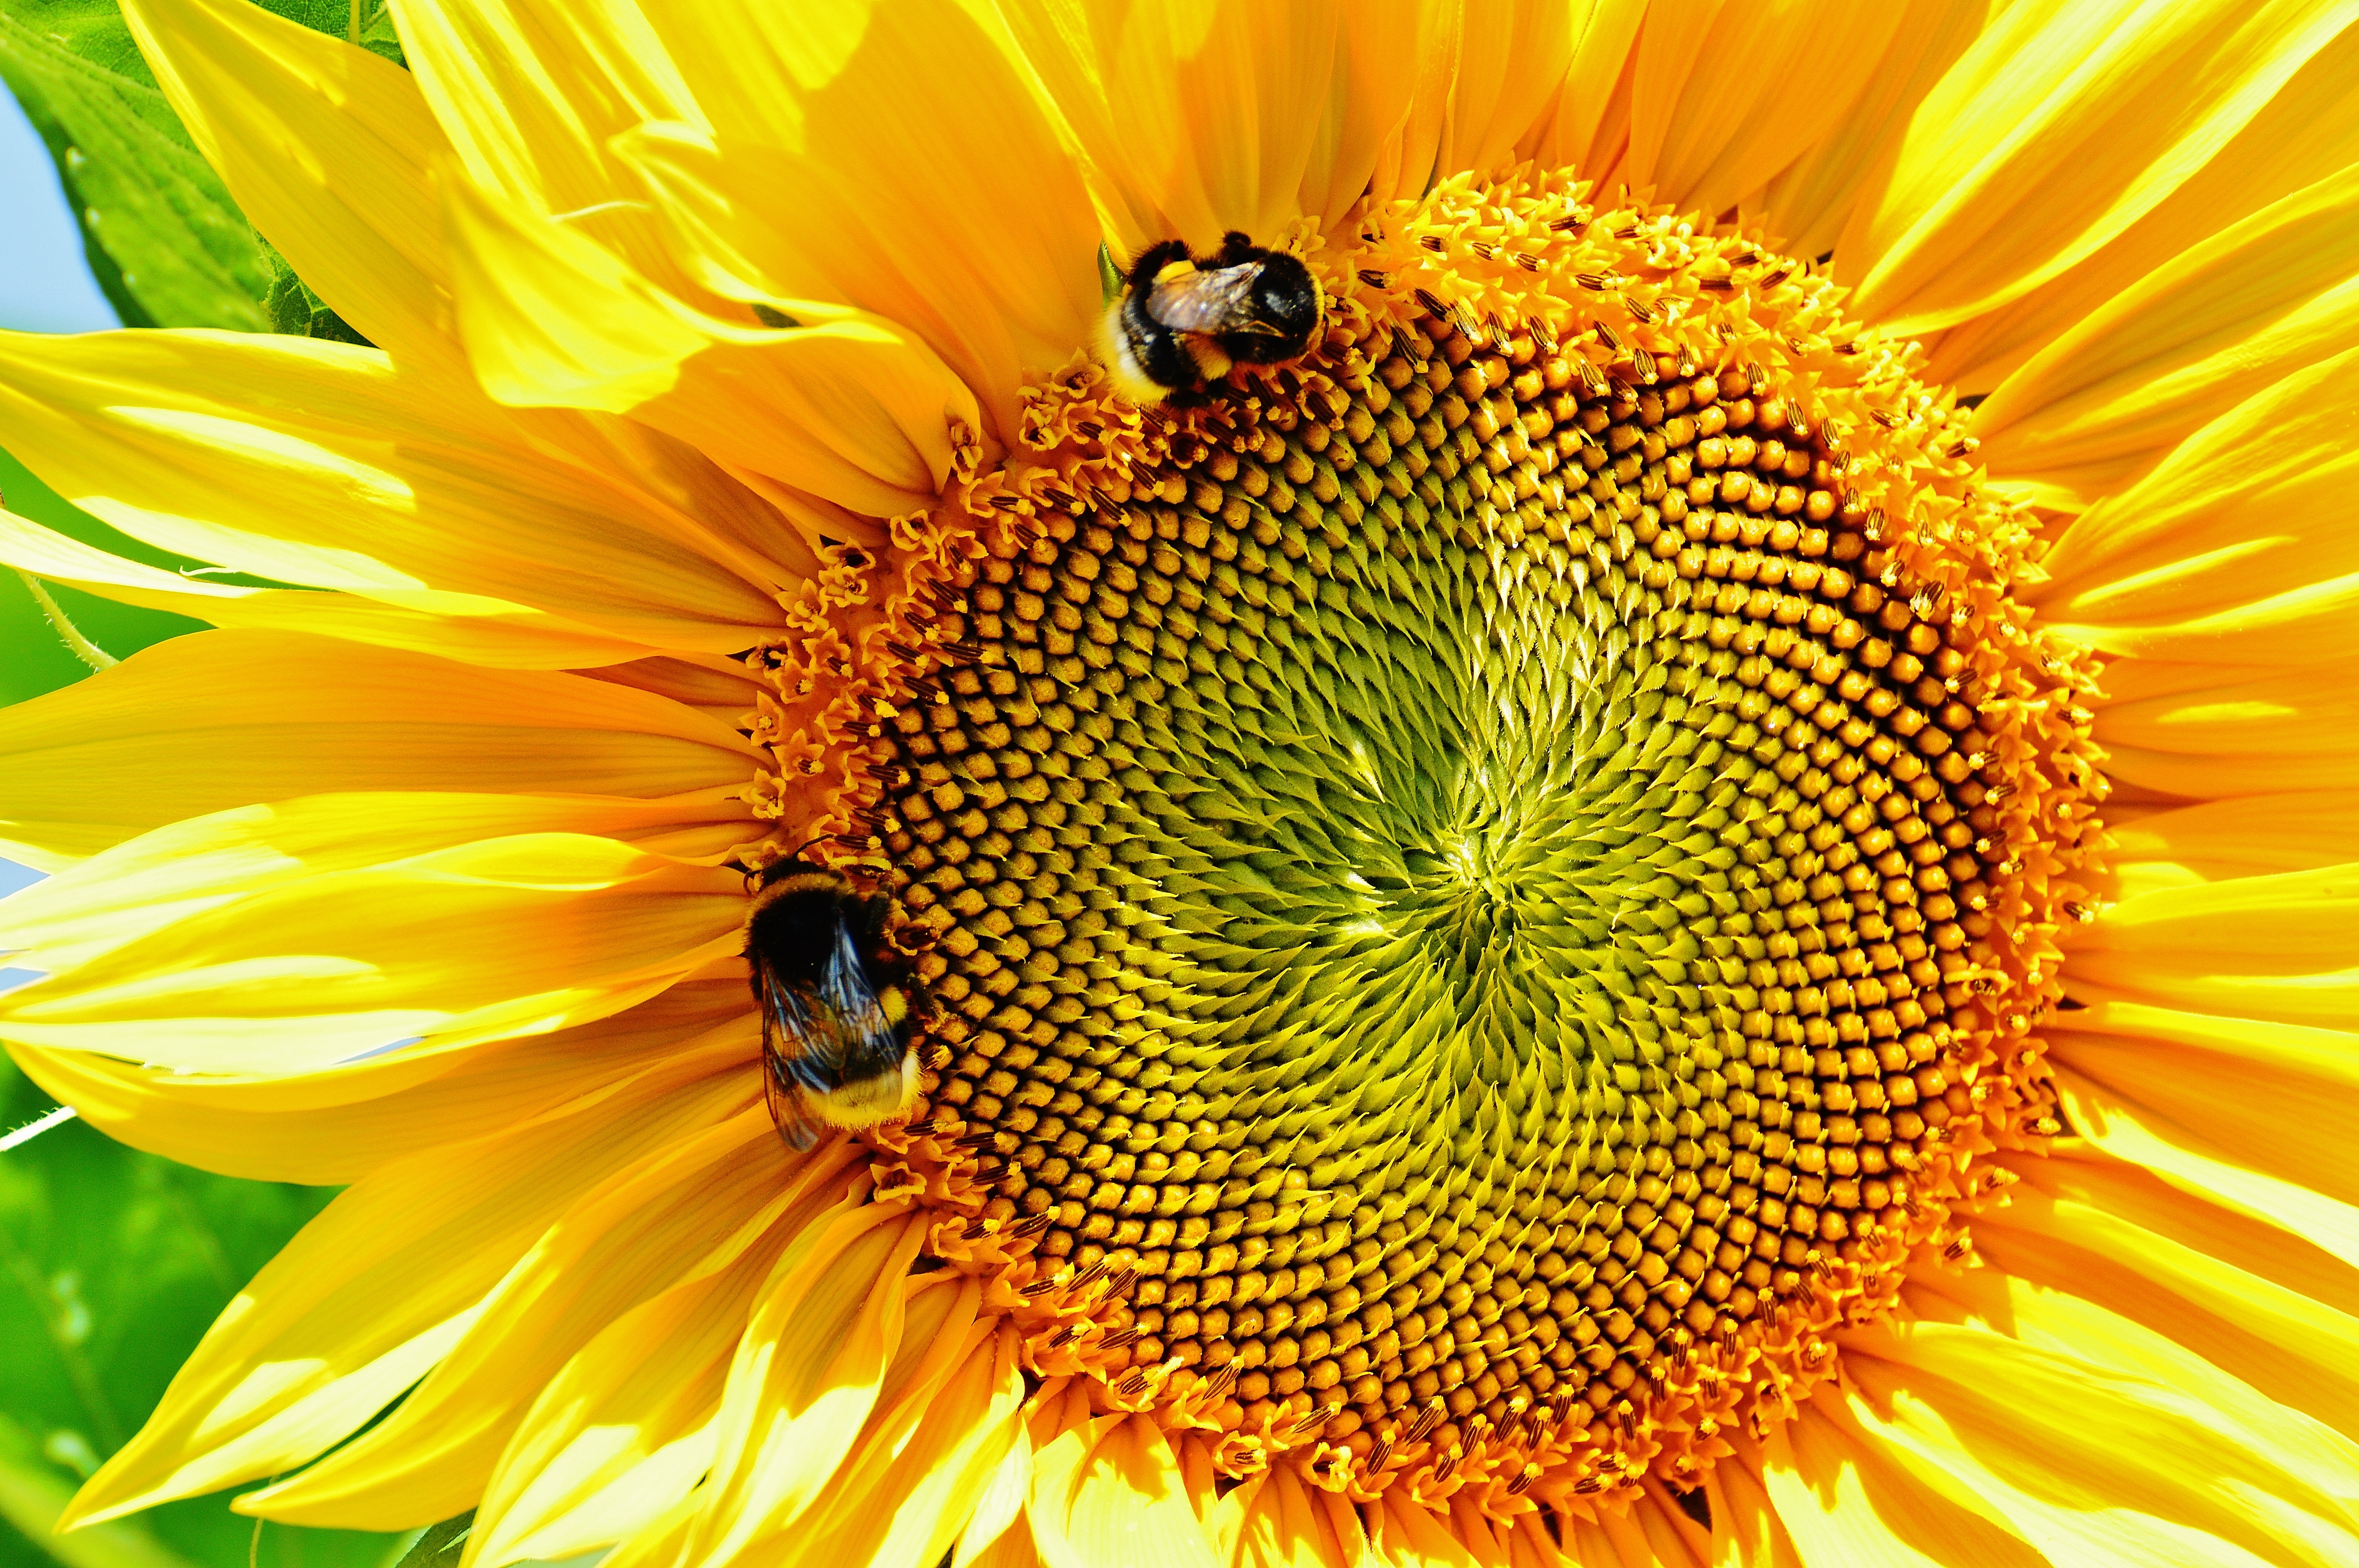
nature, blossom, plant, sun, flower, bloom, summer, pollen, pollination, insect, macro, yellow, garden, close, flora, sunflower, close up, seeds, sunny, helianthus, sun flower, vegetarian food, fictional, nectar, macro photography, flowering plant, honey bee, daisy family, helianthus annuus, bumblebees, sunflower seed, plant stem, land plant